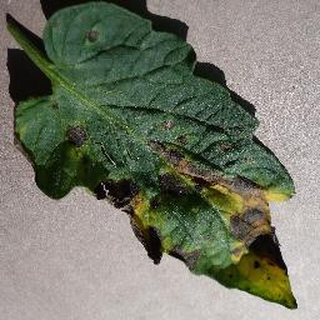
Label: tomato_early_blight